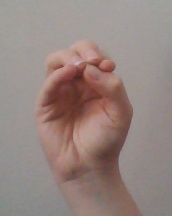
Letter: ha